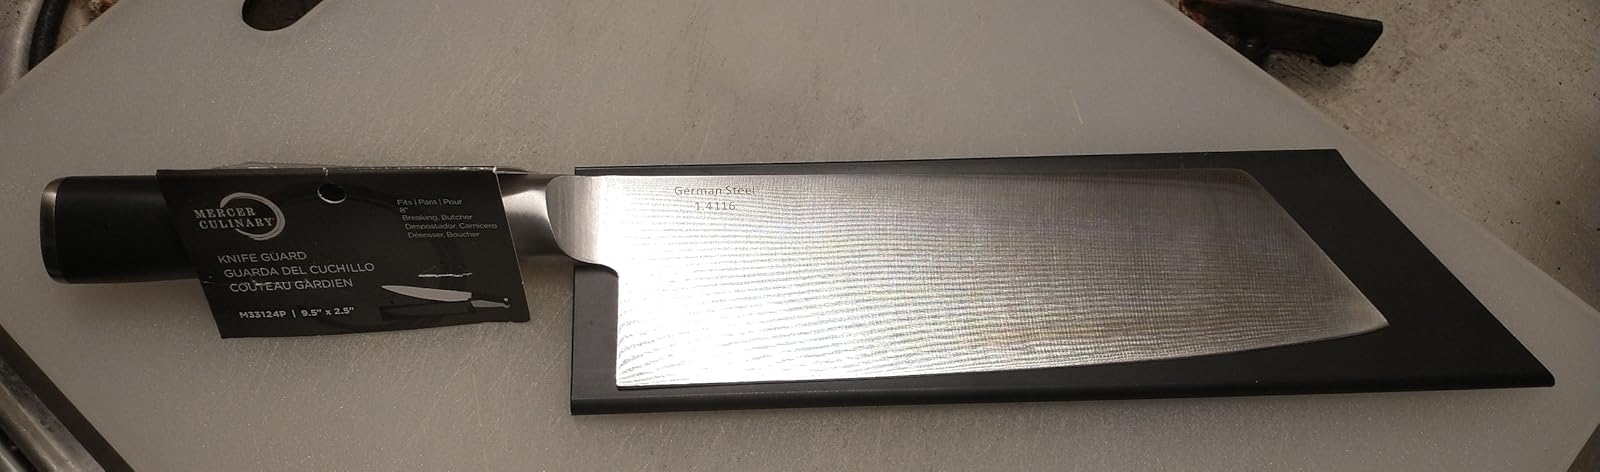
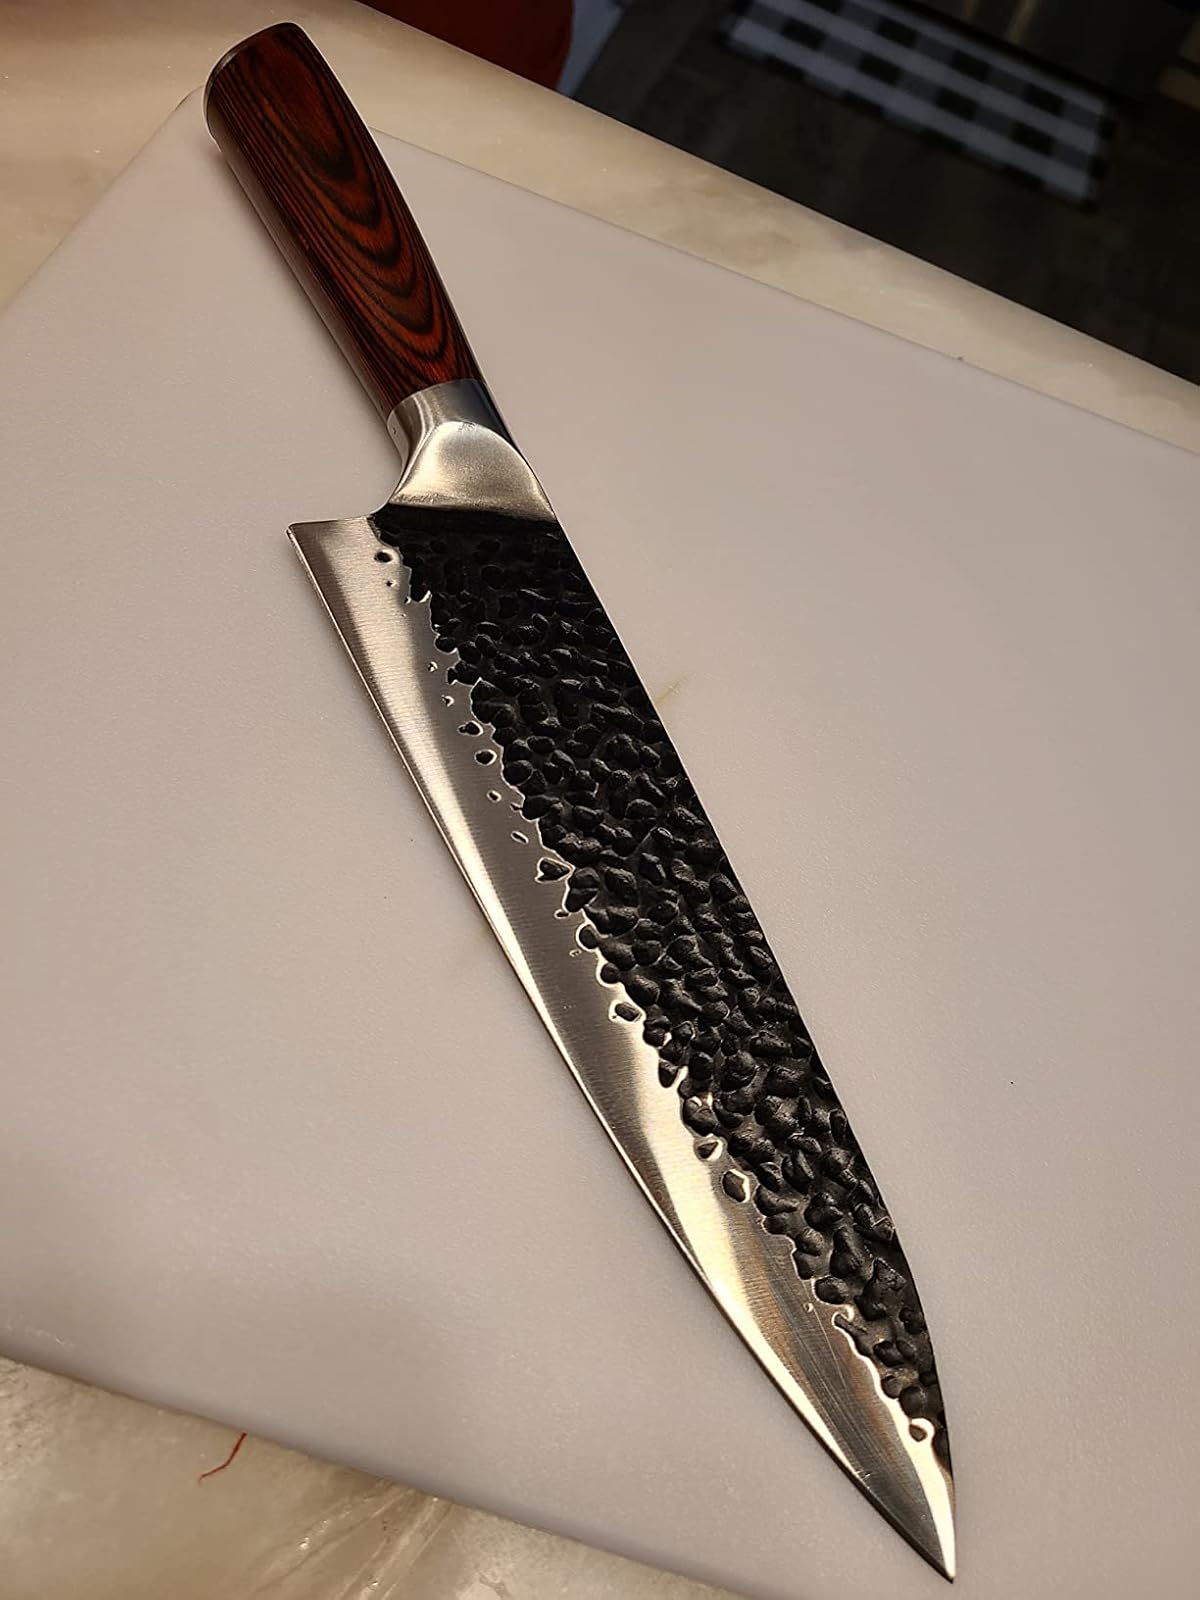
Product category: items_knife
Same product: no